Abu Dhabi National Oil Company

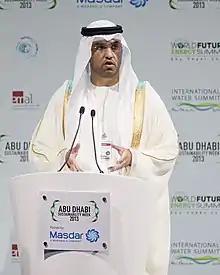
Sultan Al Jaber, director general and CEO of ADNOC Group.

Sultan Ahmed Al Jaber is the Minister of Industry and Advanced Technology in the United Arab Emirates, CEO of the Abu Dhabi National Oil Company, UAE special envoy for climate change, and head of the COP28 climate summit. Under Al Jaber's leadership, ADNOC has invested in renewable energy and carbon capture, while also expanding its carbon business against trends in the industry, and with investments in carbon outstripping those in renewables. Sultan is also the president of the climate change conference COP28 which is being held in Dubai, UAE. He and the UAE have come under fire for greenwashing. Following the summit, Al Jaber announced that ADNOC would continue to invest in oil.